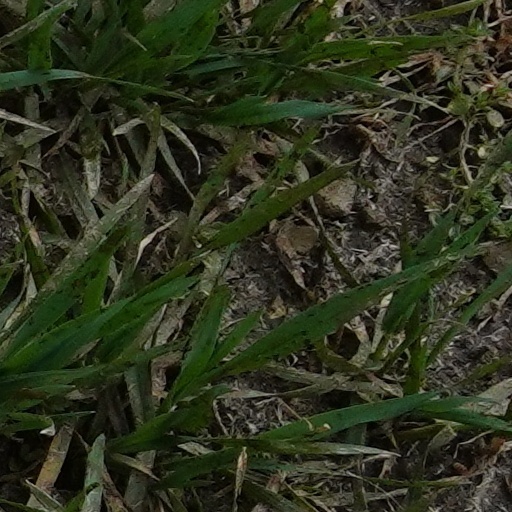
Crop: wheat